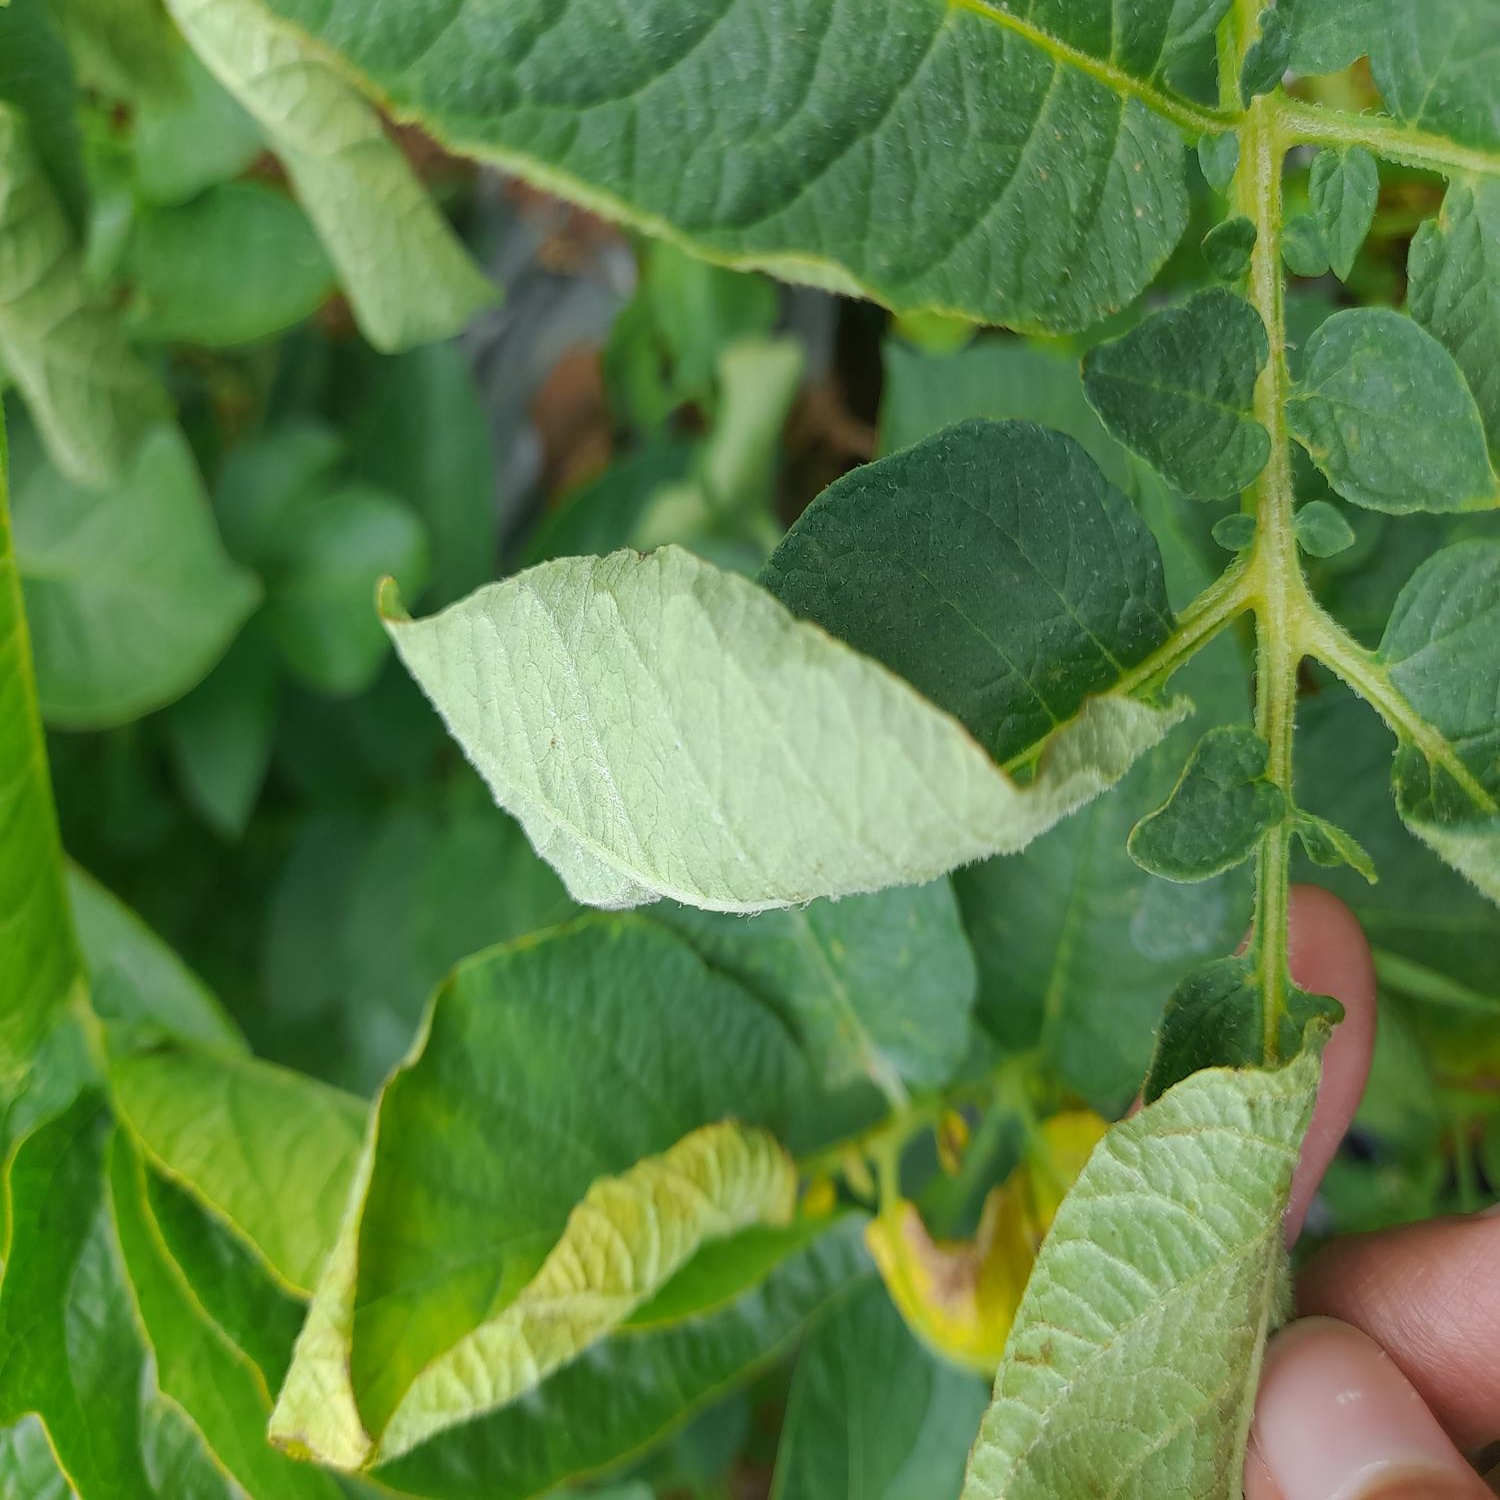
Etiqueta: Pudricion_Parda